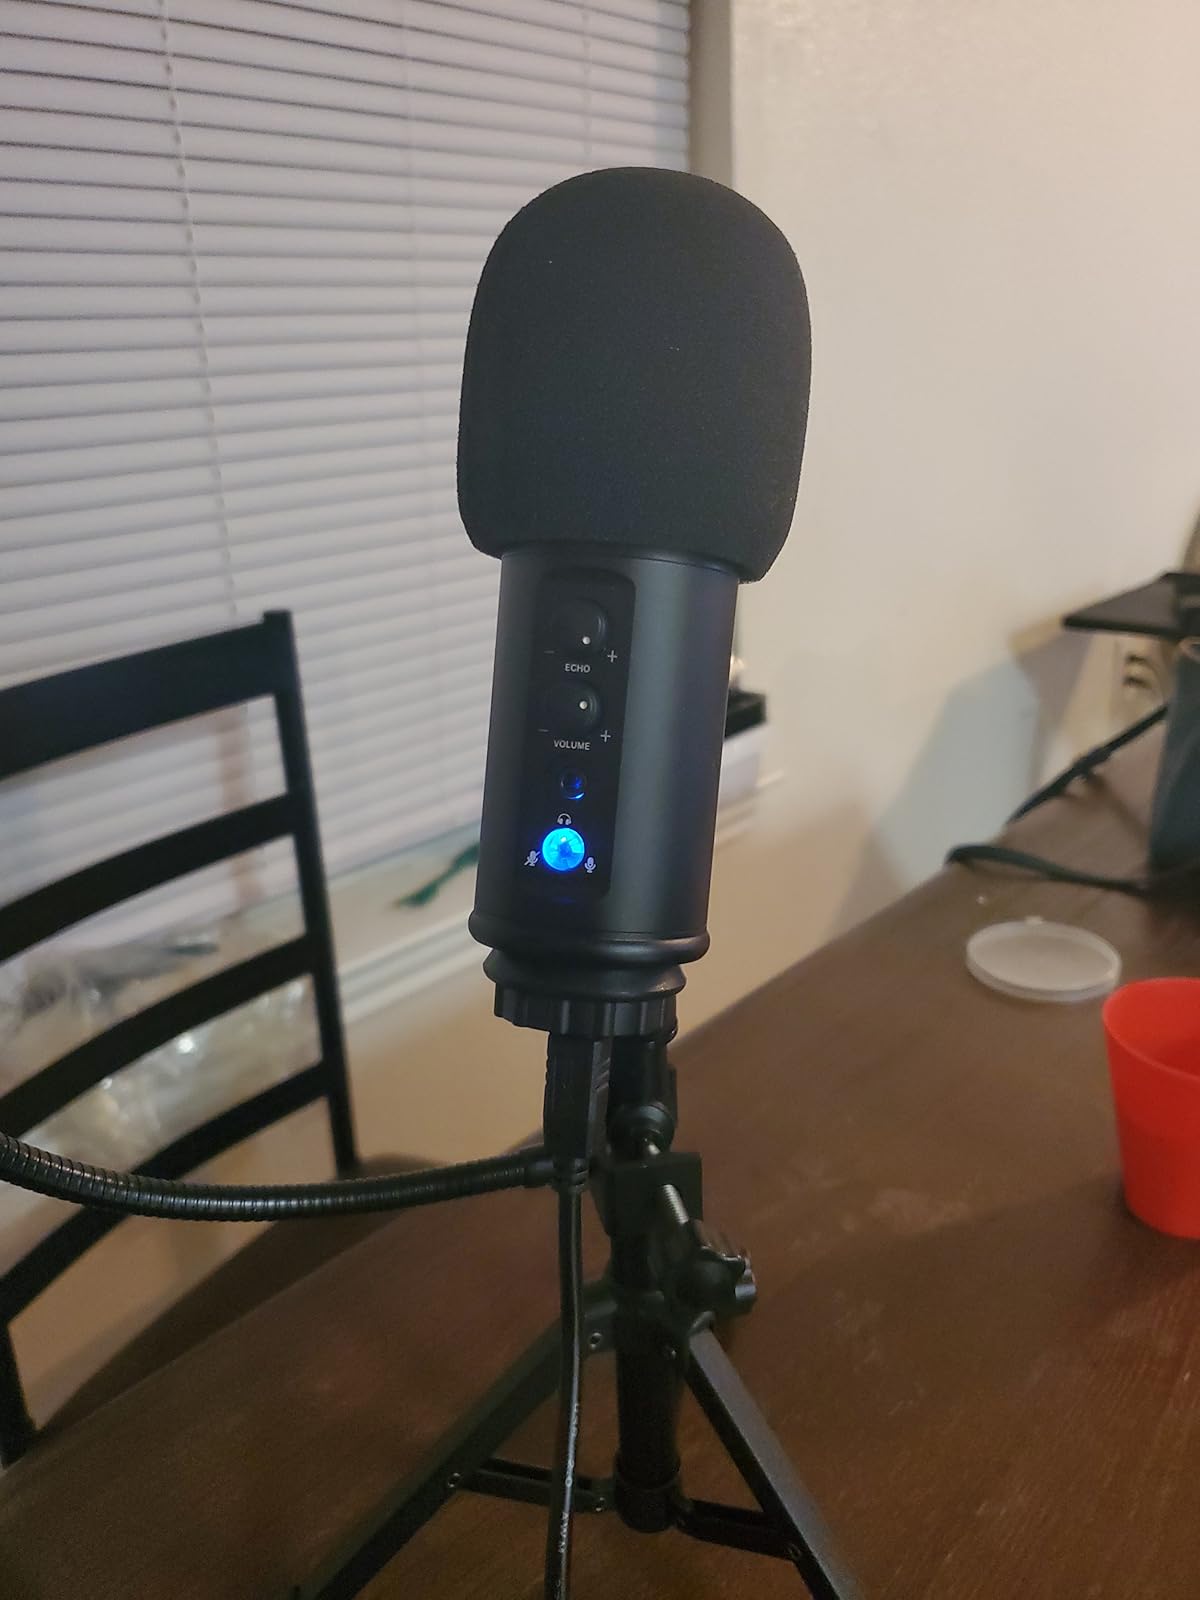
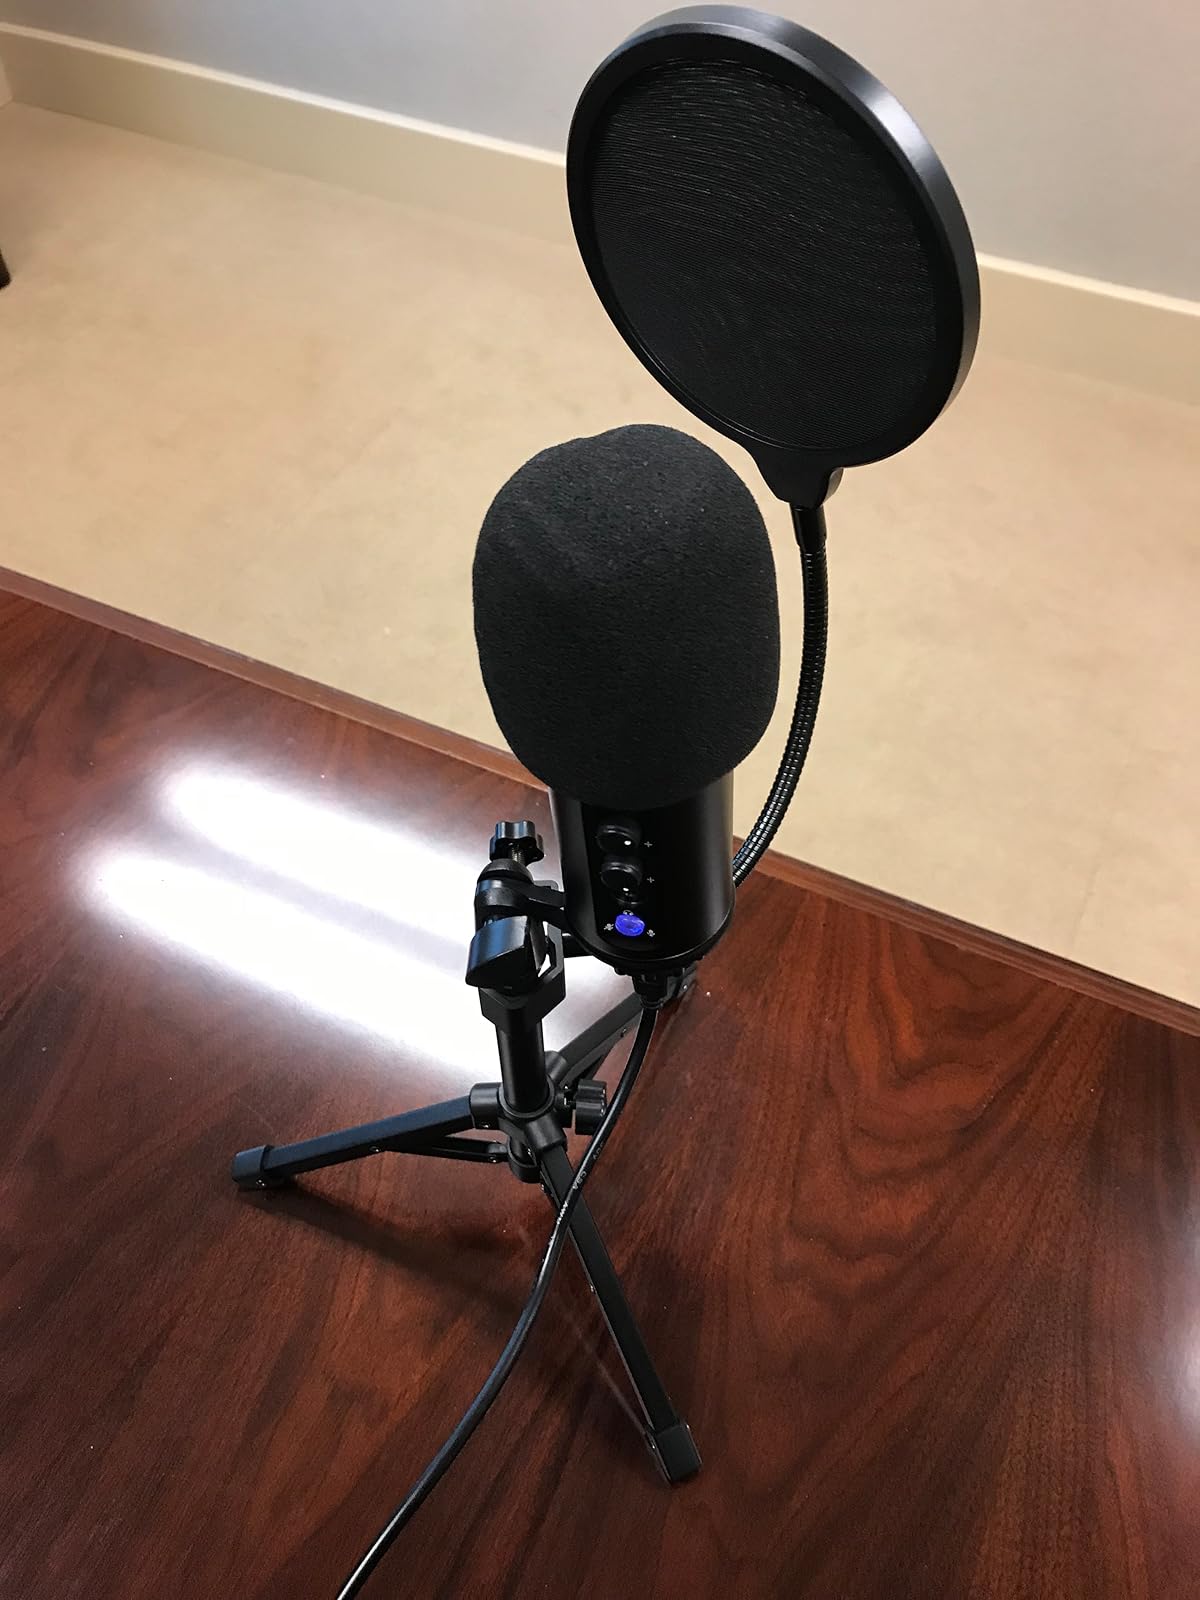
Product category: microphone
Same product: yes